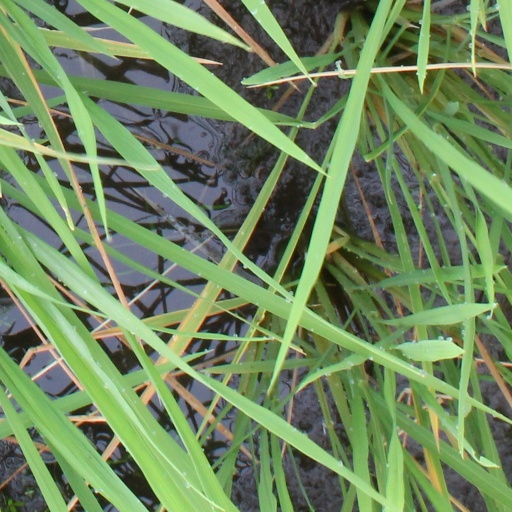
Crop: rice